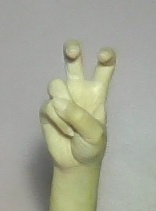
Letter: toot